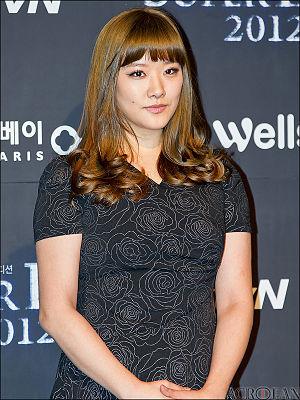
Choi Soo-jin, mieux connue sous le nom de Horan est une chanteuse et actrice sud-coréenne. Elle est la chanteuse du groupe sud-coréen electropop Clazziquai, qui s'est formé en 2001 et qui a débuté en 2004 avec l'album Instant Pig.